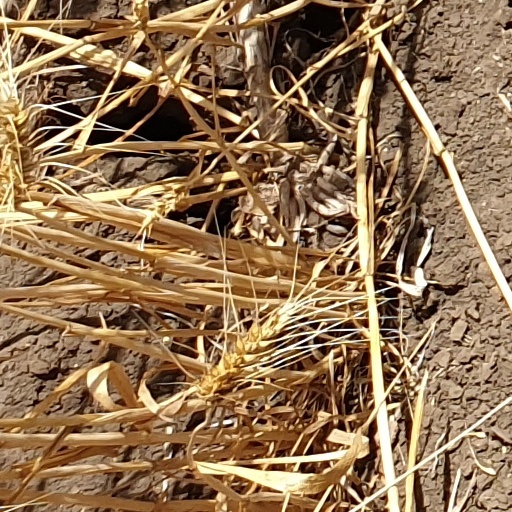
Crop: wheat